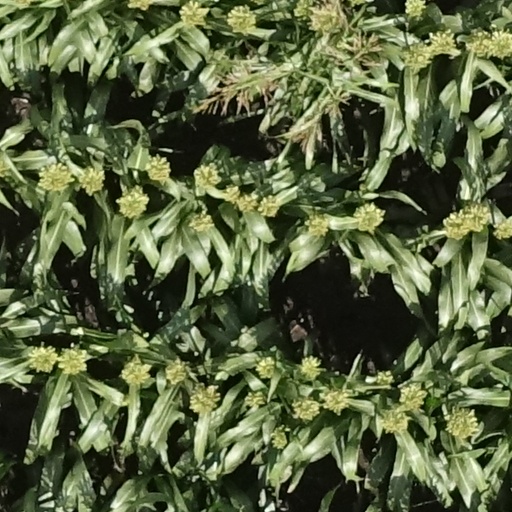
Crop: sorghum